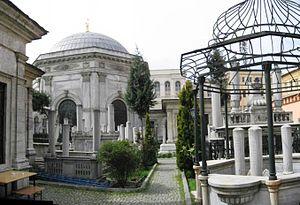
Tourba de Mahmoud II est une célèbre tombe du sultan Mahmoud II située dans la rue Diwan Yuli dans le district de Chenberly Tash dans la municipalité Al Fateh dans la ville turque Istanbul.